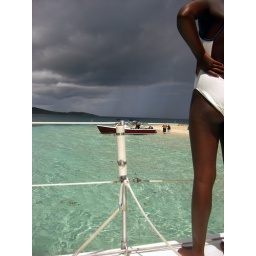
Marine blue ocean and a girl in white bathing suit. Beautiful contrast.